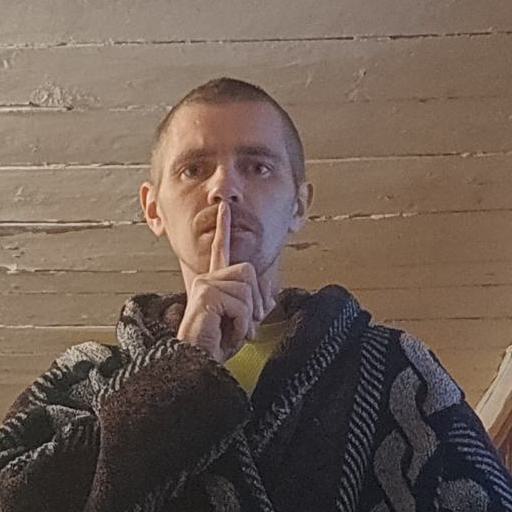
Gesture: mute